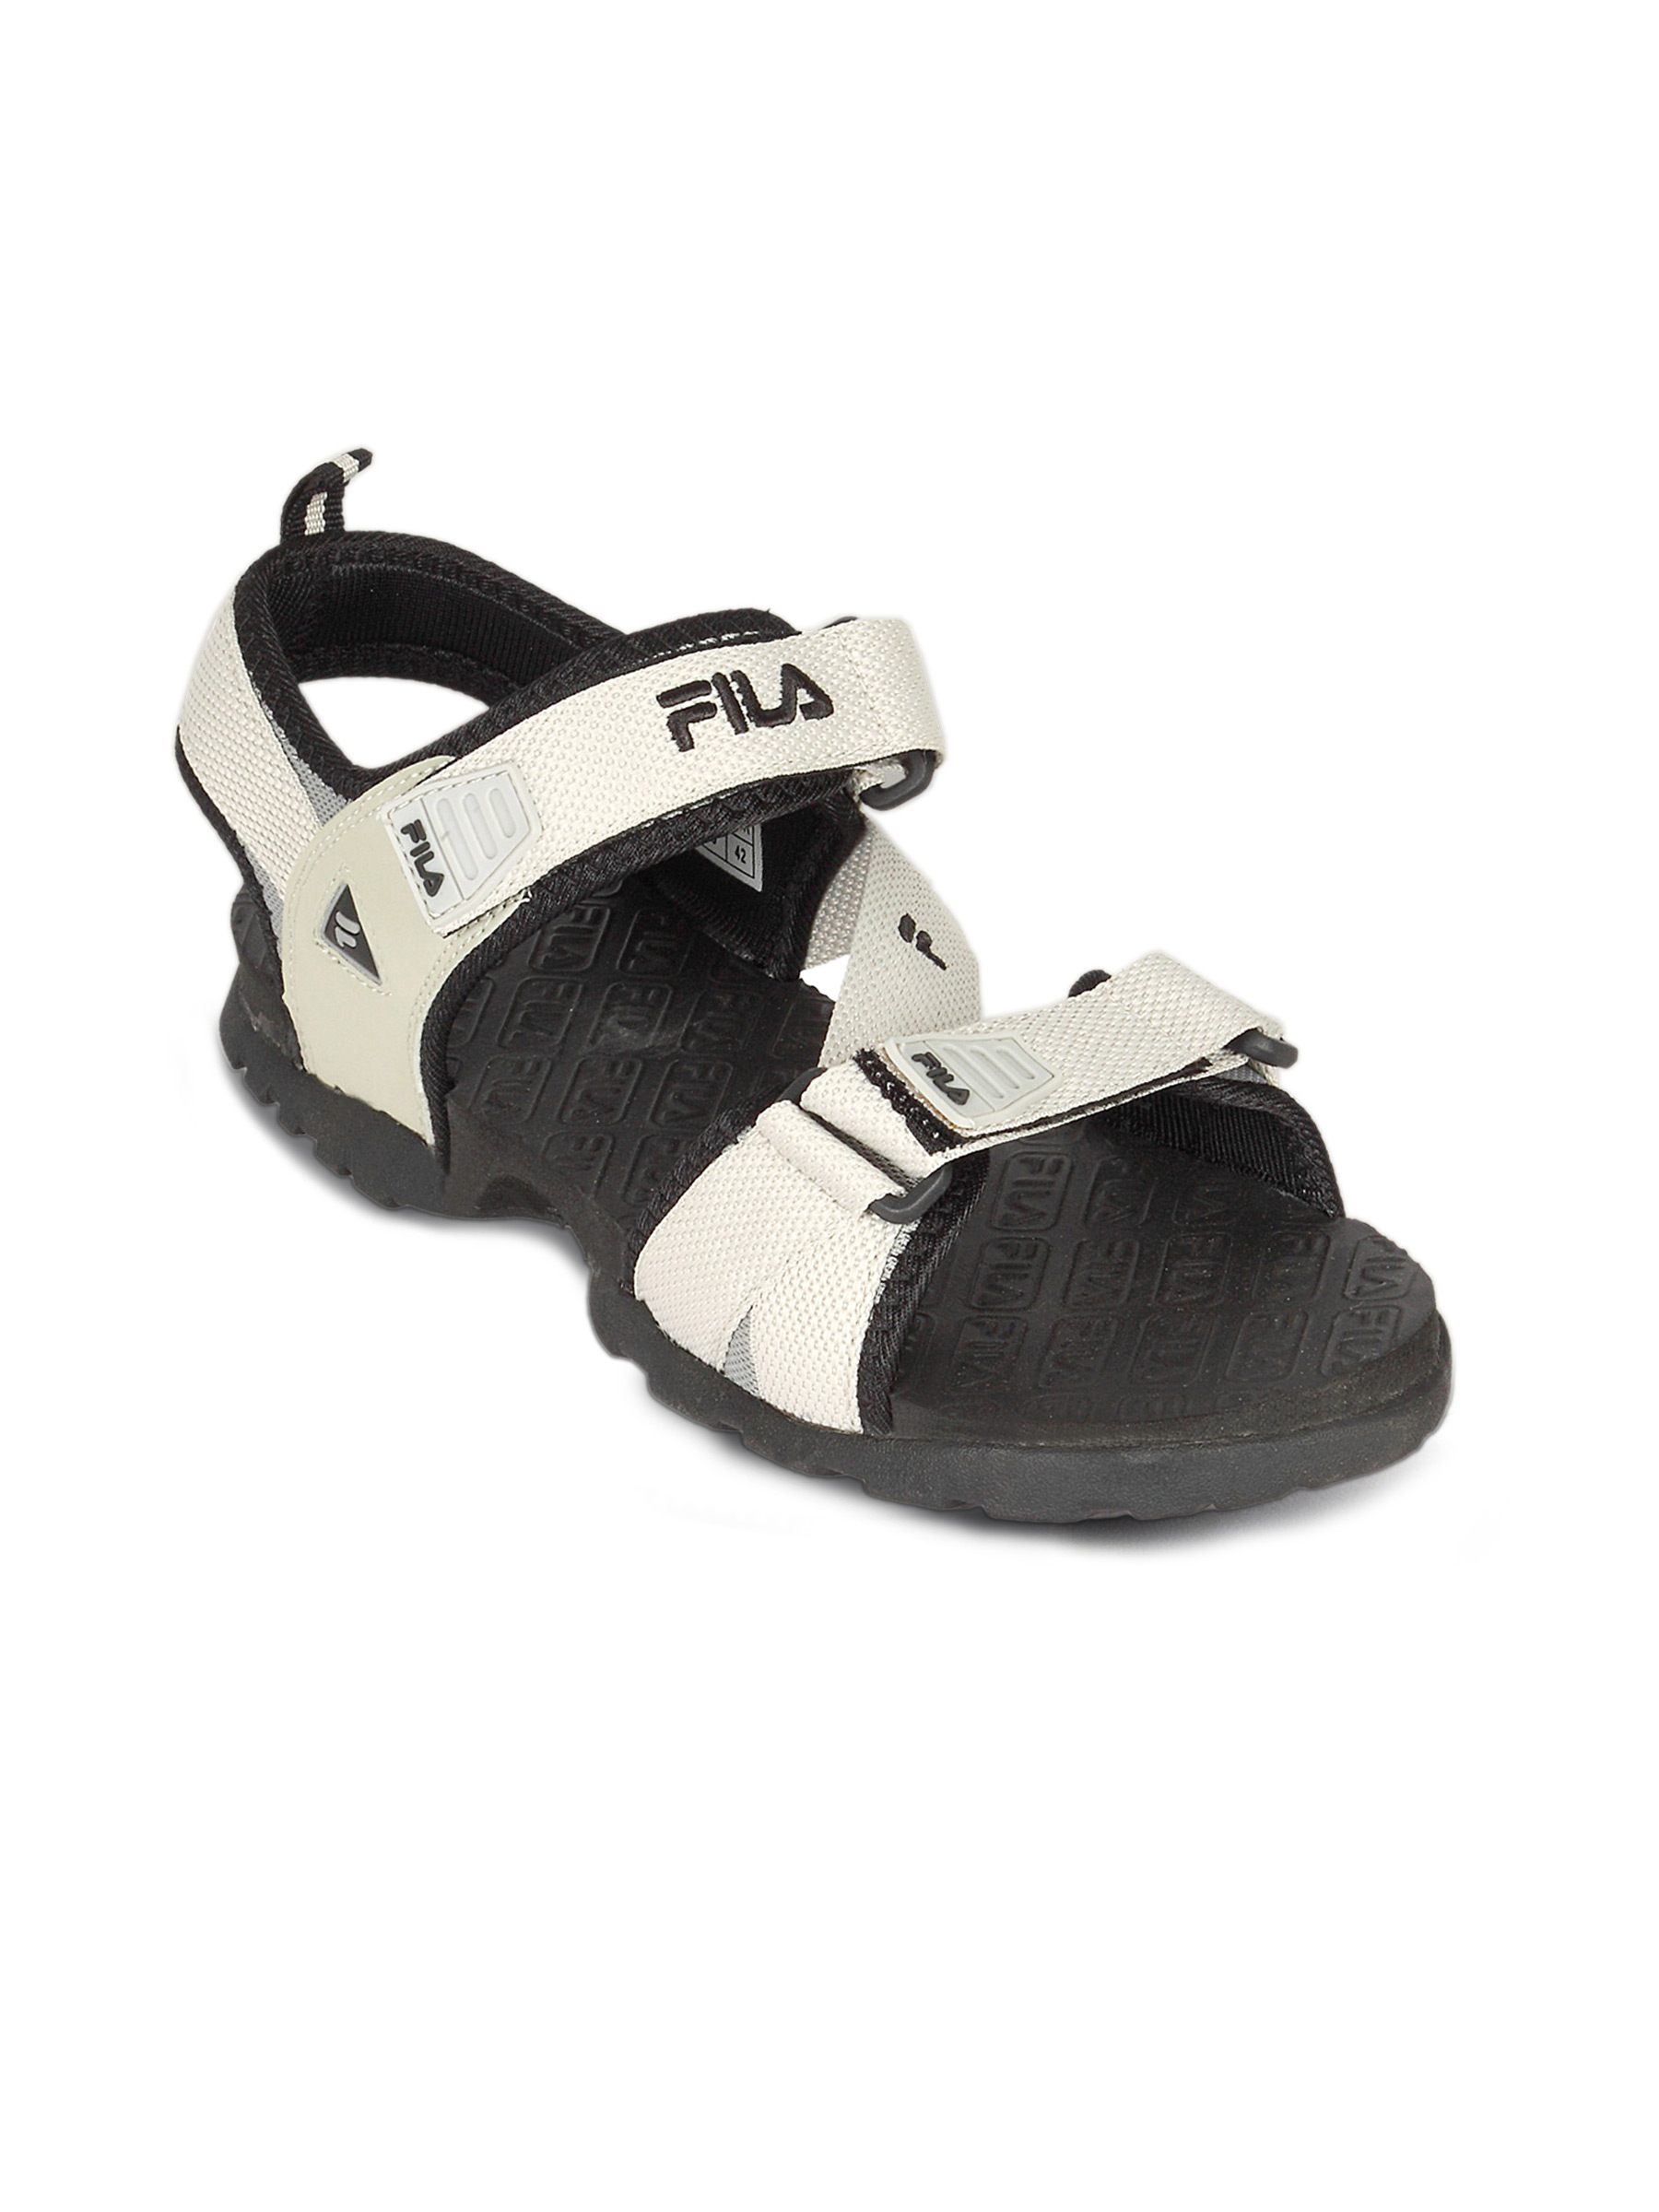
Fila Men Tremor Grey Sandal
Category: Footwear / Sandal / Sandals
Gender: Men
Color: Grey
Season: Summer 2011
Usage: Casual